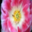
Label: tulip